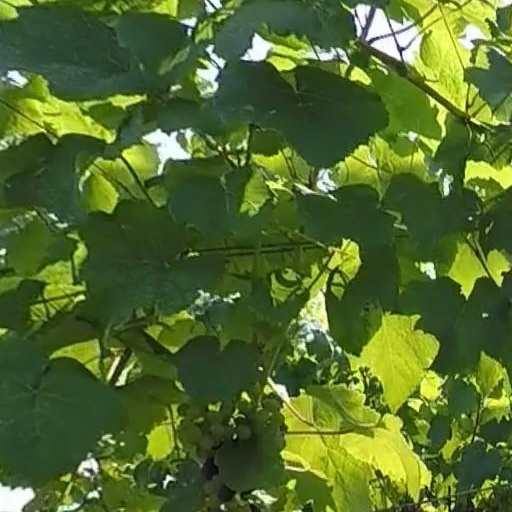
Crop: grape